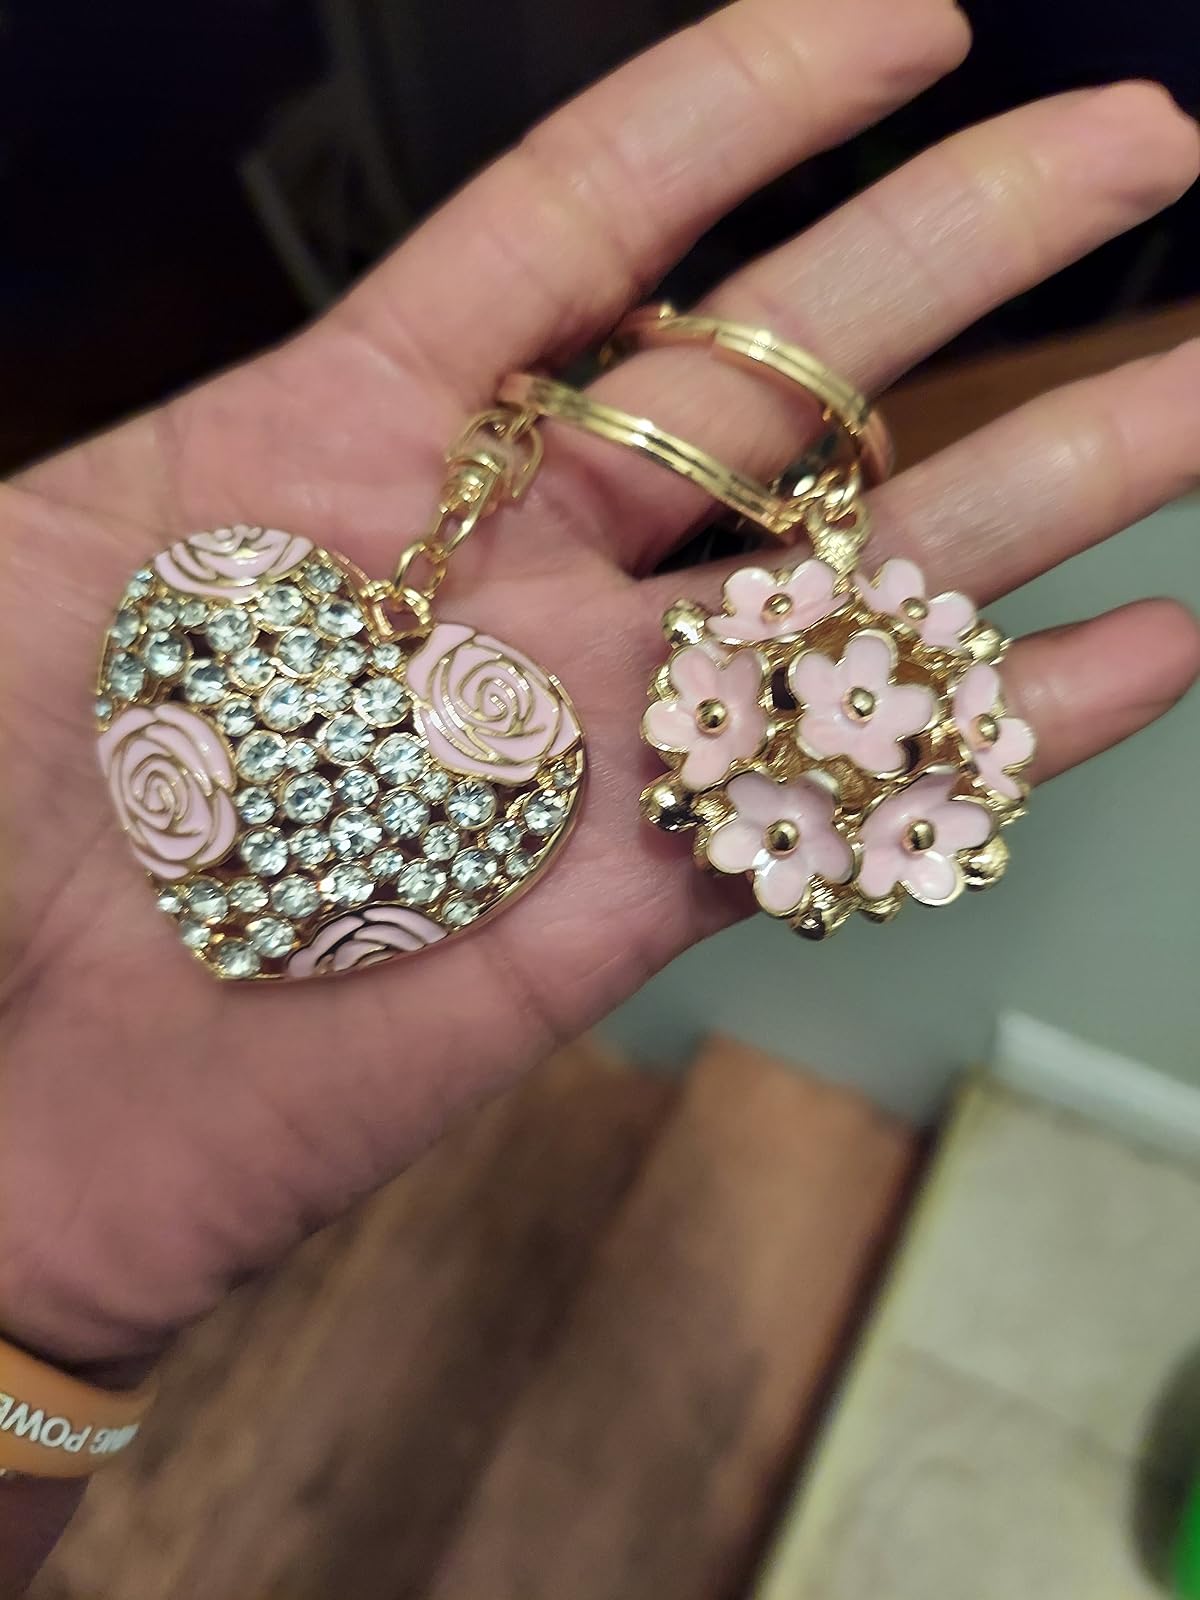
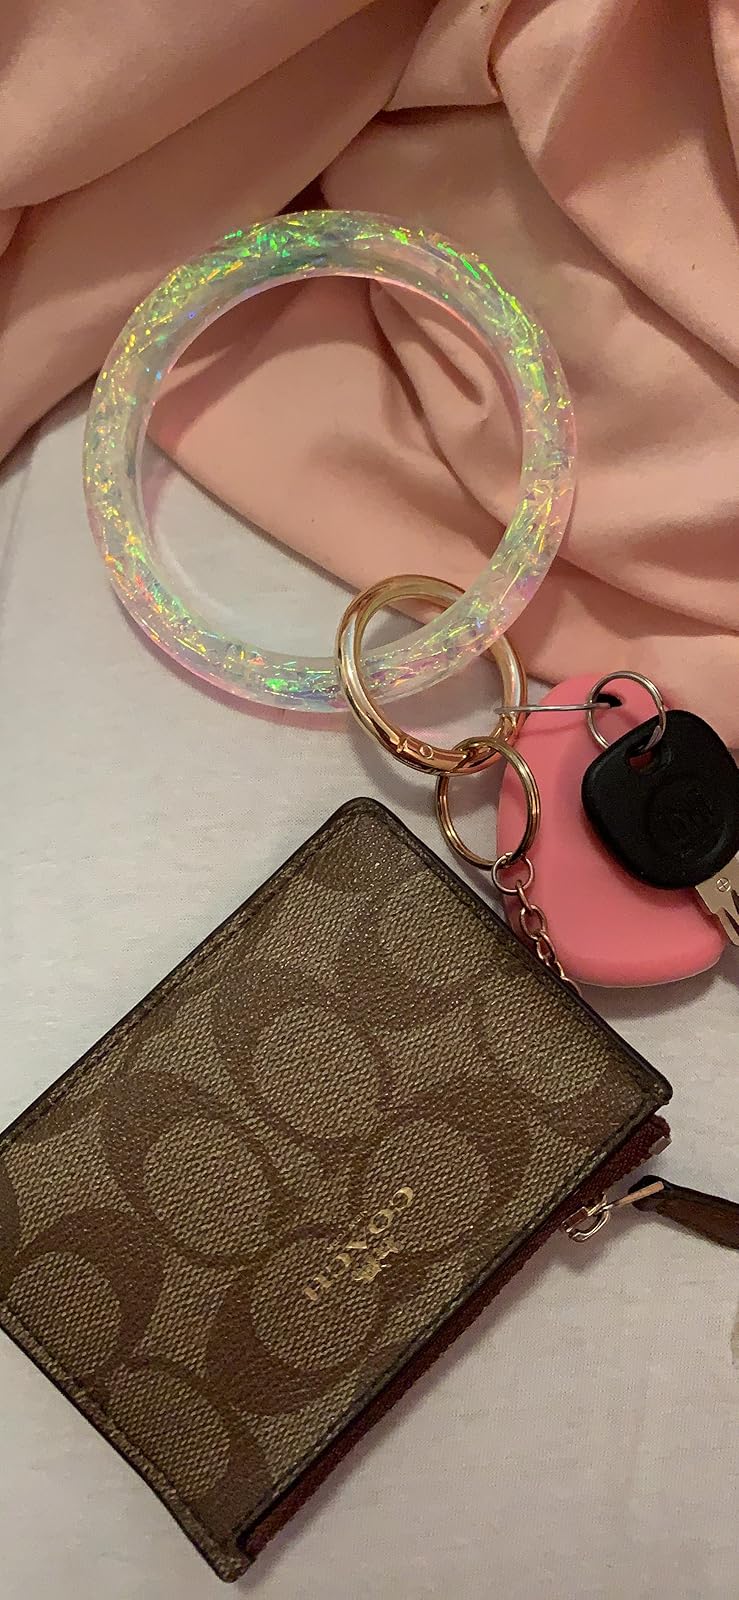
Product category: accessories_keychain
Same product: no